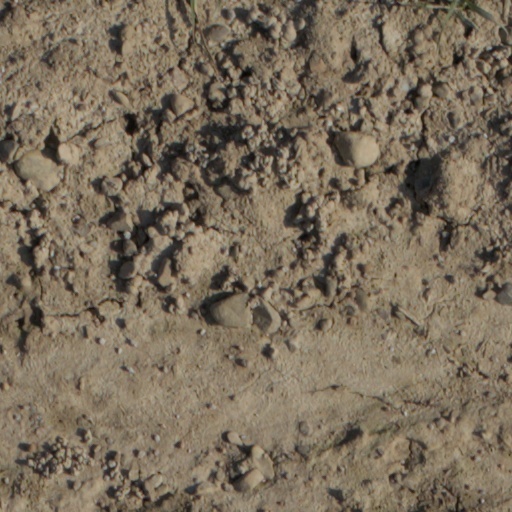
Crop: wheat